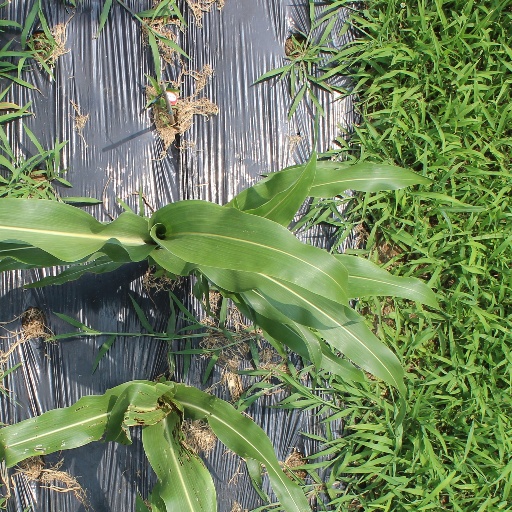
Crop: sorghum